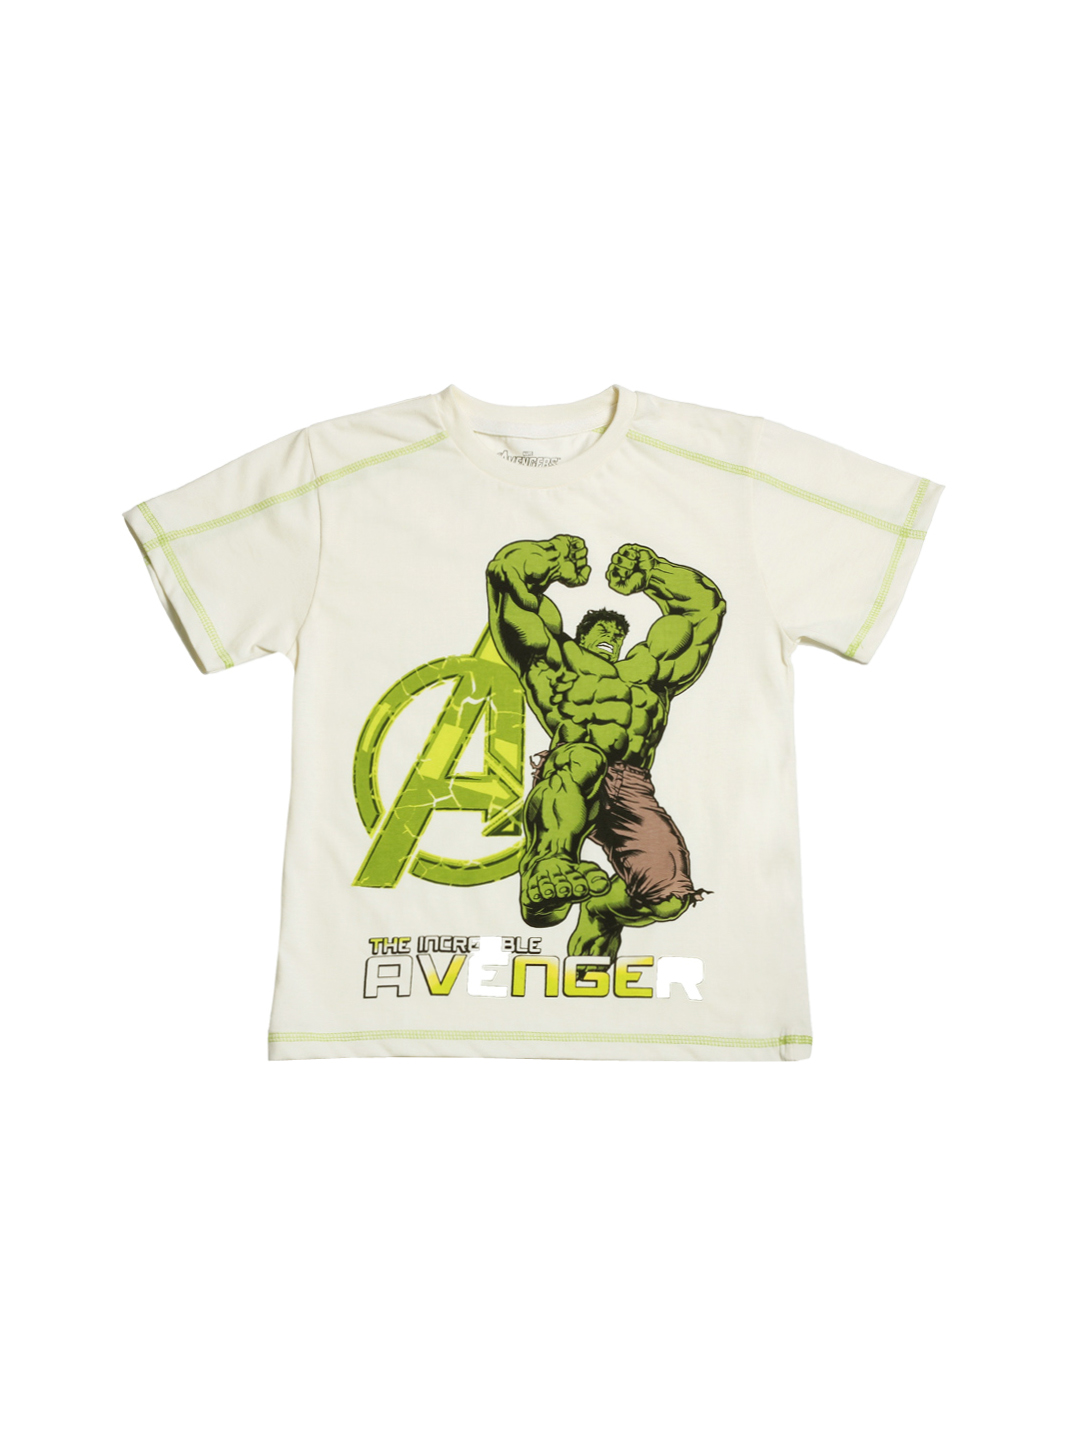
Avengers Boys Cream Printed T-shirt
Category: Apparel / Topwear / Tshirts
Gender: Boys
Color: Cream
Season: Summer 2012
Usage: Casual